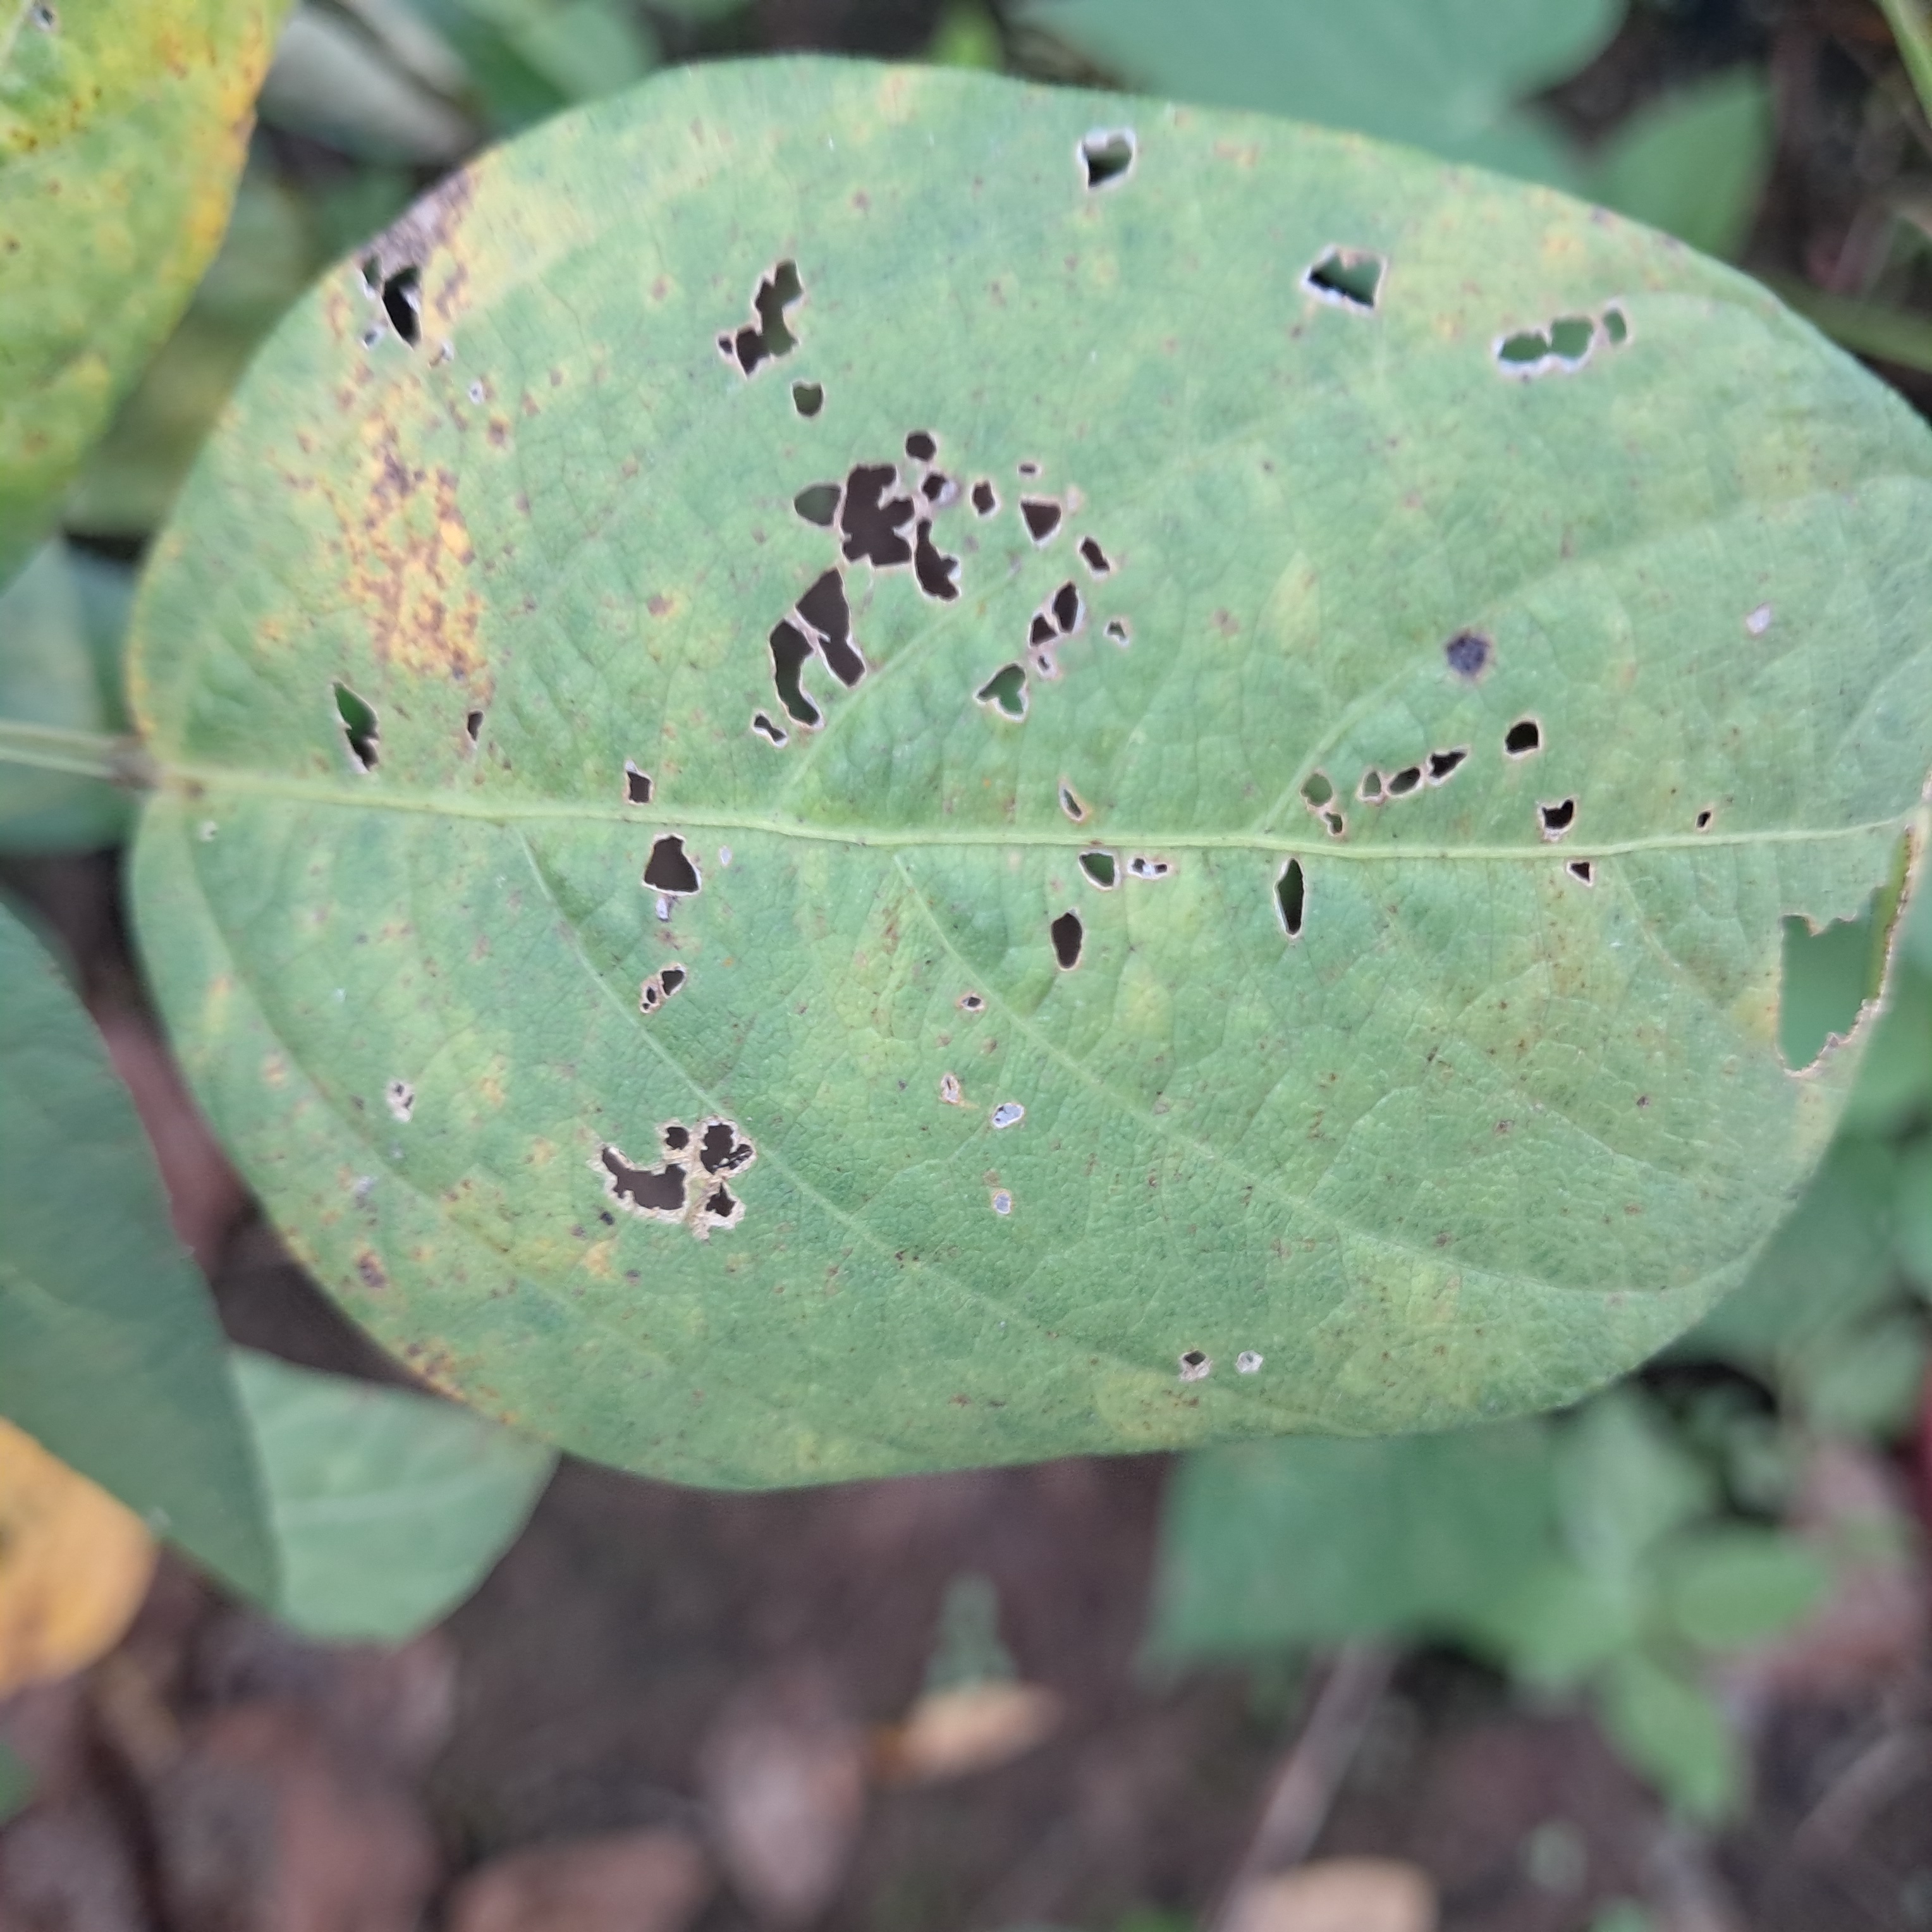
Label: Caterpillar_Semilooper_Pest